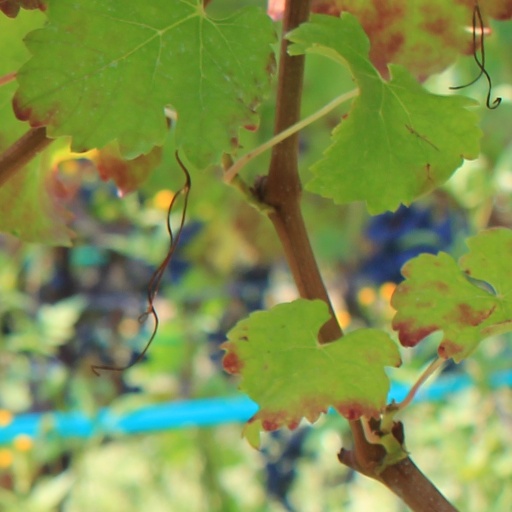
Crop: grape